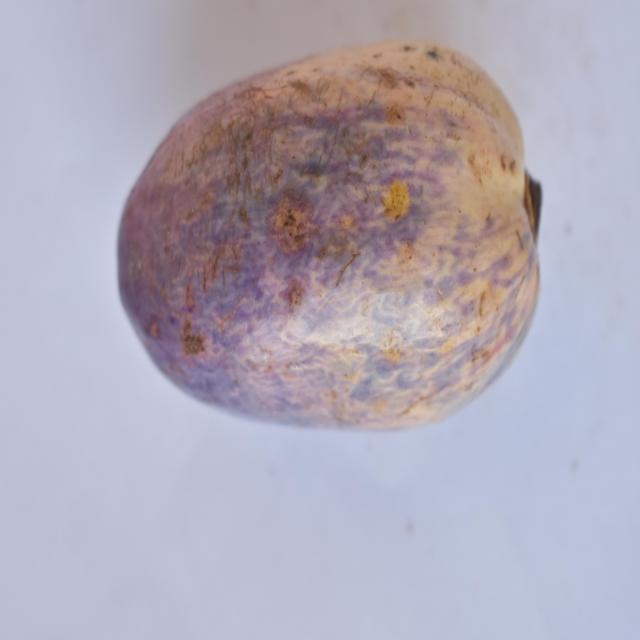
Plum grade: unripe